Cultural depictions of elephants

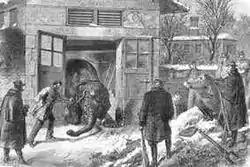
One of the elephants shot for its meat at Paris in December 1870.

In 1229, the so-called Cremona elephant was presented by Sultan of Egypt Al-Kamil to the Holy Roman Emperor Frederick II, and the elephant was used by the Emperor in parades. The elephant is mentioned in the visit of Frederick's brother-in-law Richard of Cornwall to Cremona in 1241, in the Chronica Maiora of Matthew Paris. The presence of the animal is also recorded in 1237 in the Cremona city annals.